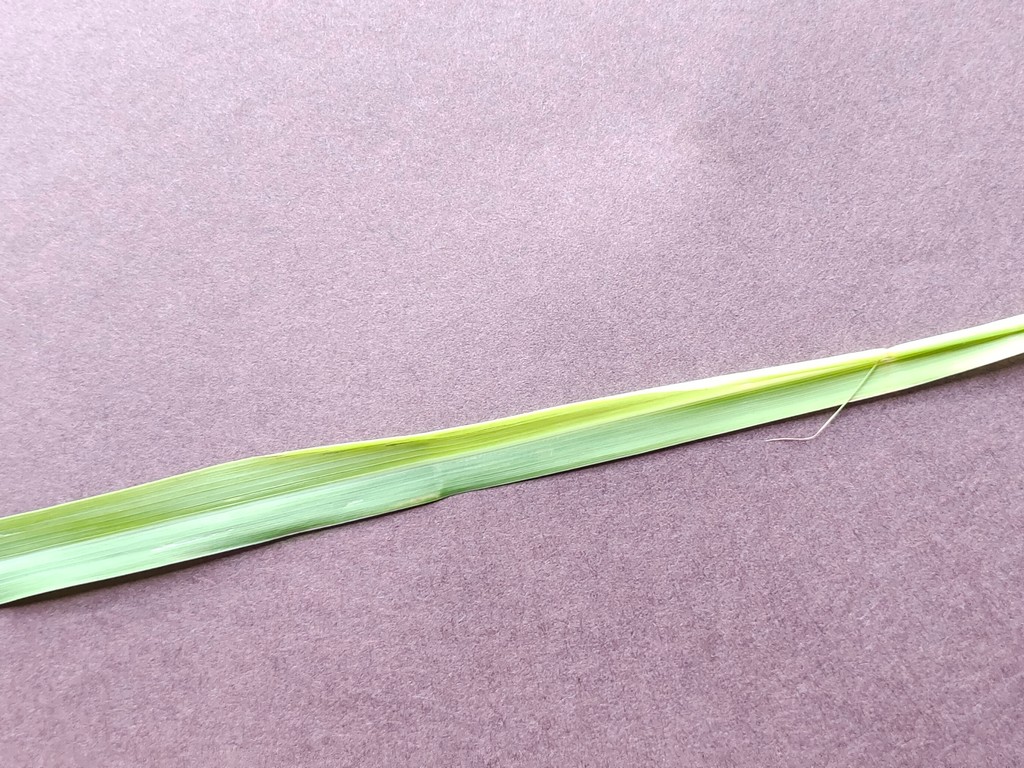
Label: Healthy